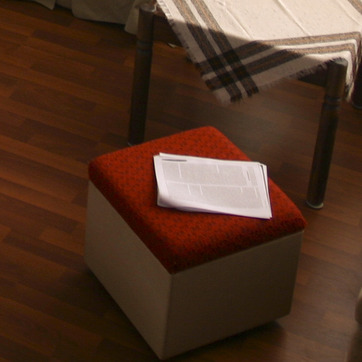
Material: paper